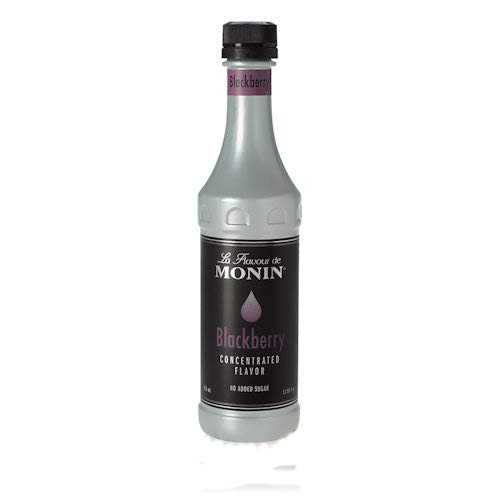
Item Name: Monin Blackberry Concentrated Flavor, 375 Milliliter -- 4 per case.
Bullet Point 1: 375 ml bottle -case of 4
Bullet Point 2: Allergen Free | Dairy Free | Gluten Free | Kosher | Low Calorie | No Artificial Colors | No Artificial Flavors
Bullet Point 3: No Artificial Ingredients| No Artificial Preservatives | No Artificial Sweeteners | Non GMO | Vegan
Product Description: Monin Blackberry Concentrated Flavor brings ripened natural, authentic blackberry flavor without sweetness or artificial ingredients to several beverage and culinary creations, from sparkling waters and martinis to spreads and marinades. With countless ways to use this flavor, we recommend sipping on a Blackberry Lemonade or a hot mocha with a touch of berry flavor to start.
Value: 50.72
Unit: Fl Oz

Price: 63.33